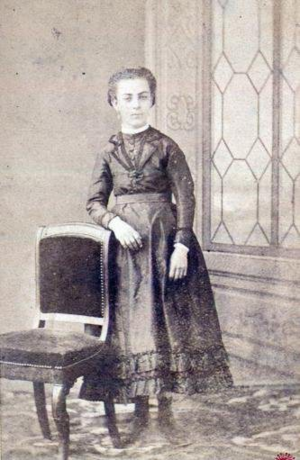
Jeanne Rosalie Vitalie Rimbaud (1858-1875), sœur cadette de Jean Nicolas Arthur Rimbaud, sœur aînée d' Isabelle Rimbaud- Berrichond et fille de Vitalie Rimbaud-Cuif
Vitalie Rimbaud, née Jeanne Rosalie Vitalie Rimbaud le 15 juin 1858 à Charleville et morte le 18 décembre 1875 dans la même ville, est la sœur d’Arthur Rimbaud.